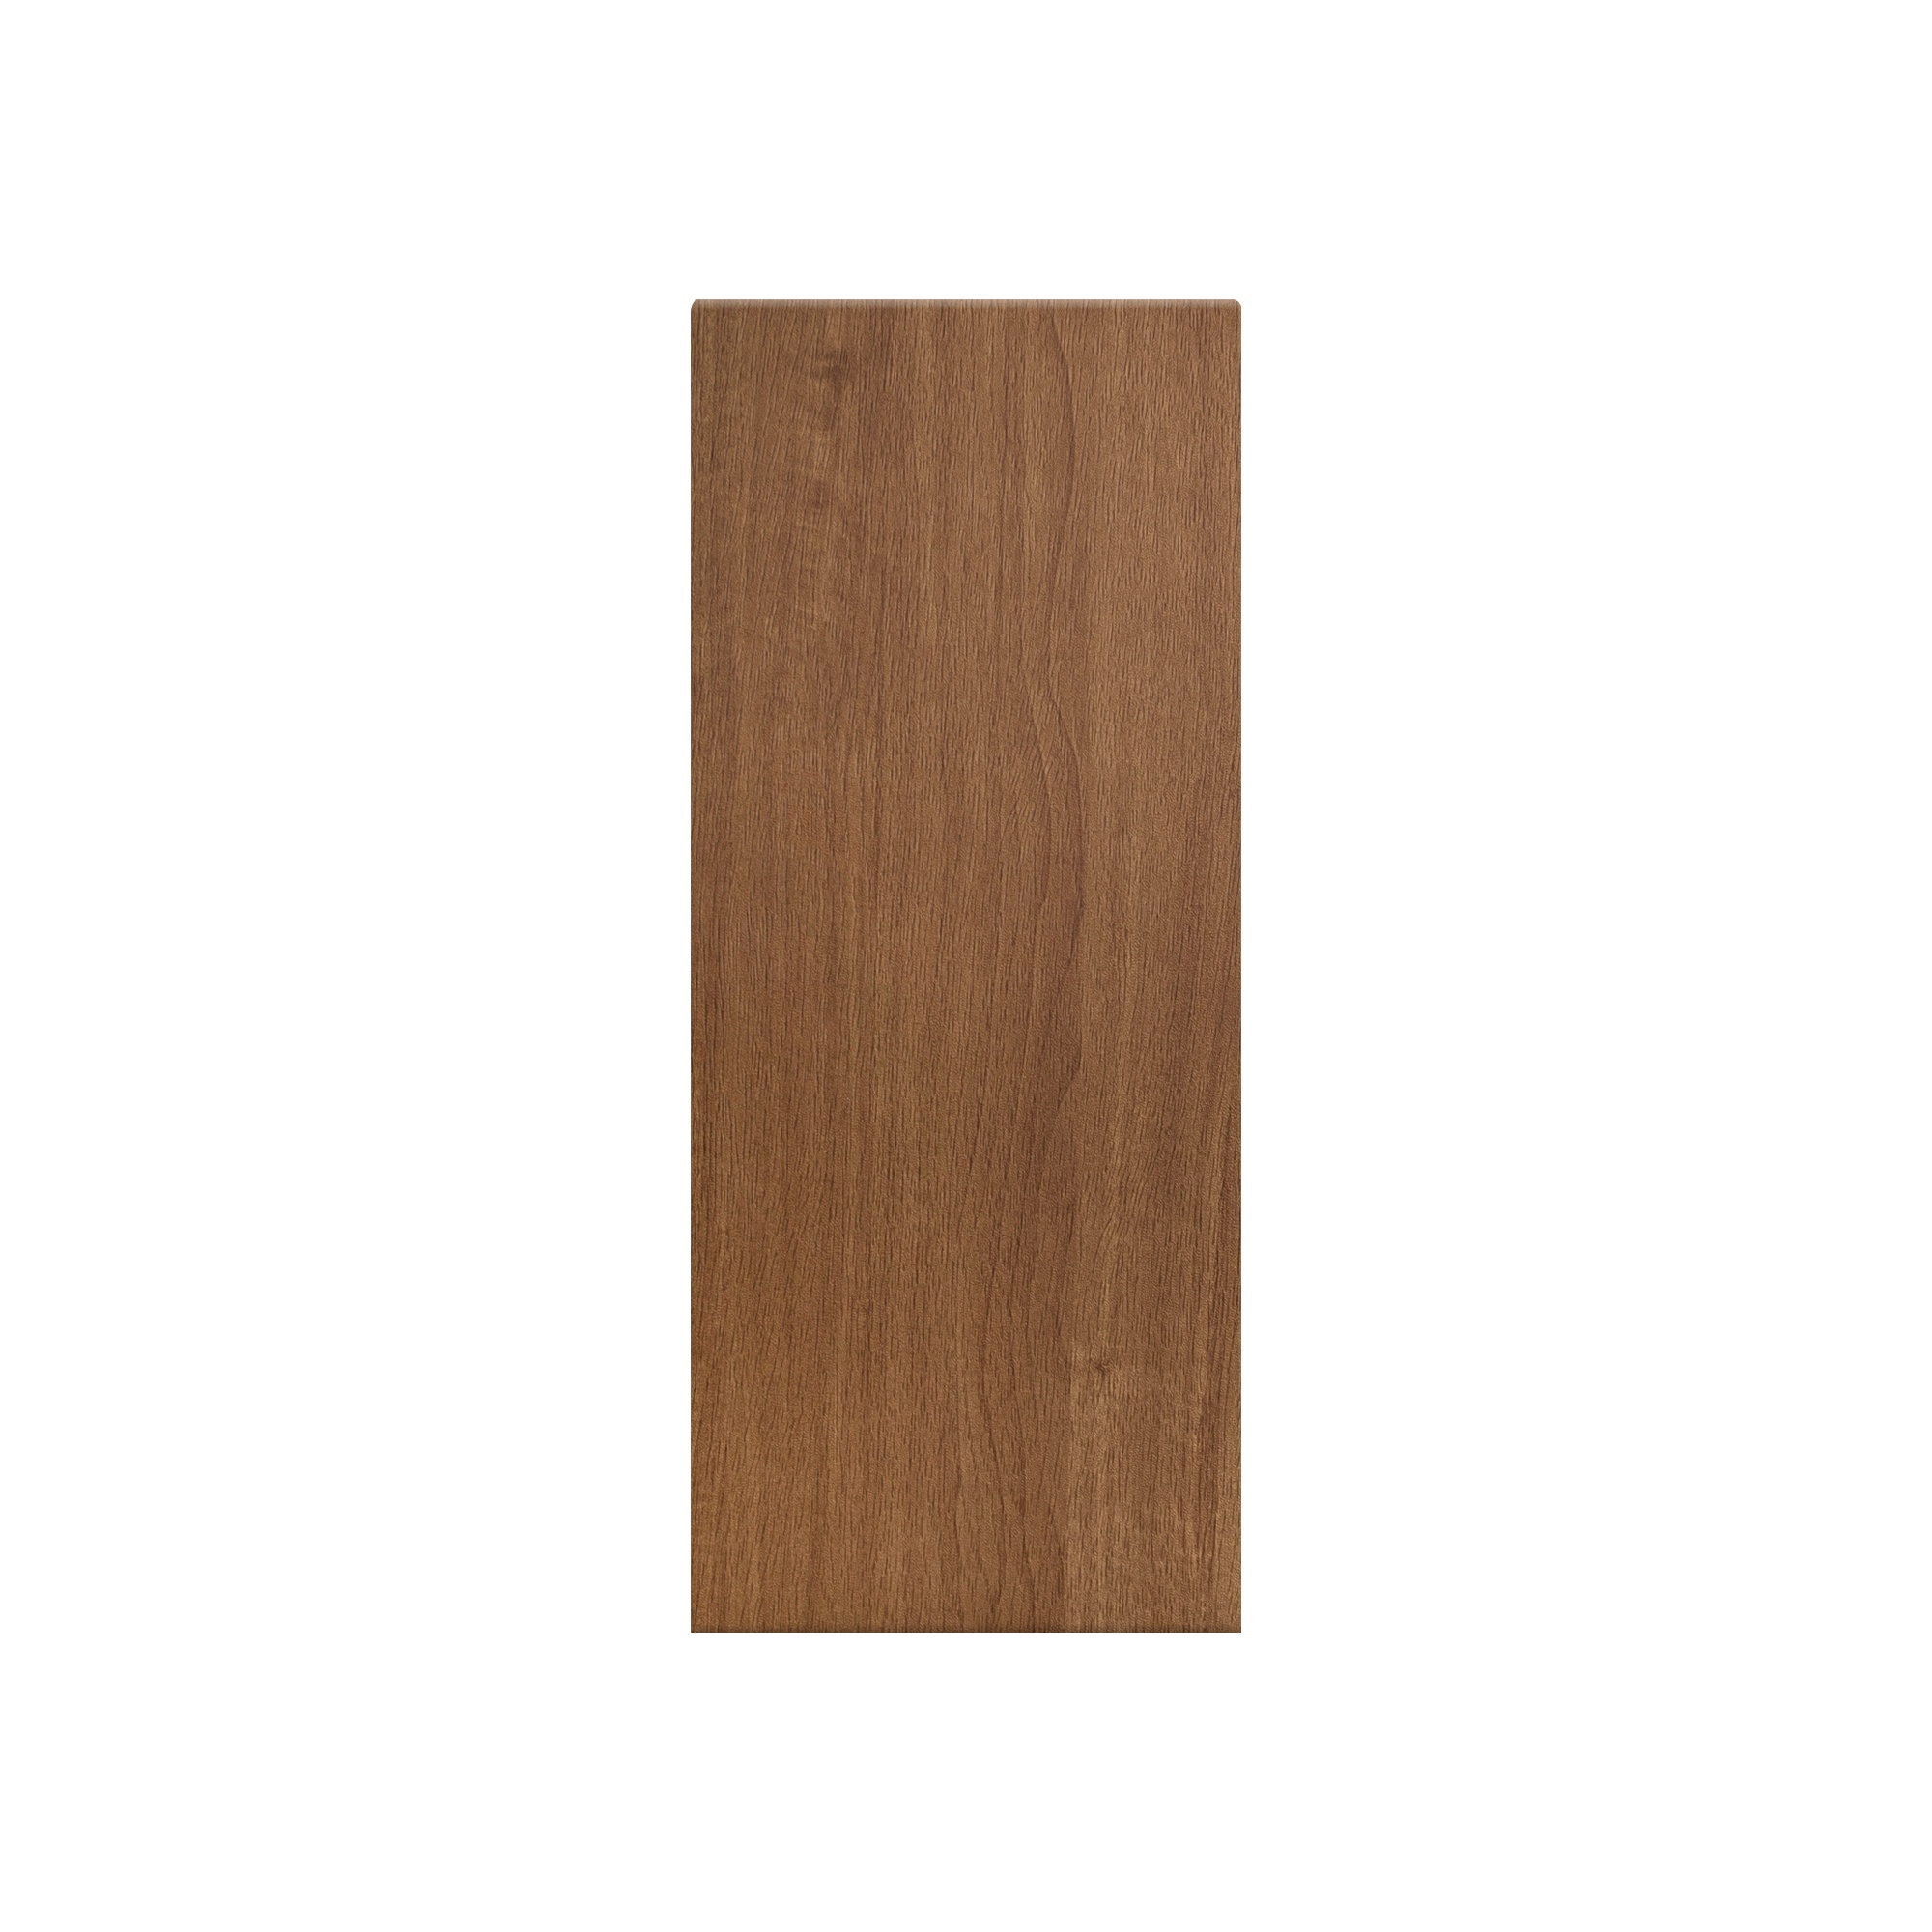
Sherwood 4.25 X 11 2 View Menu Cover
Give your establishment a touch of rustic charm with the Sherwood line. This faux-wood cover material embodies a warm and homey feel with its authentic wood grain. It’s perfect for spaces looking to capture a country, farmhouse, or vintage aesthetic.
Brand: Risch
Category: Business & Industrial > Hotel & Hospitality > Hospitality Supplies > Underbar Equipment > Menu Covers & Check Presenters